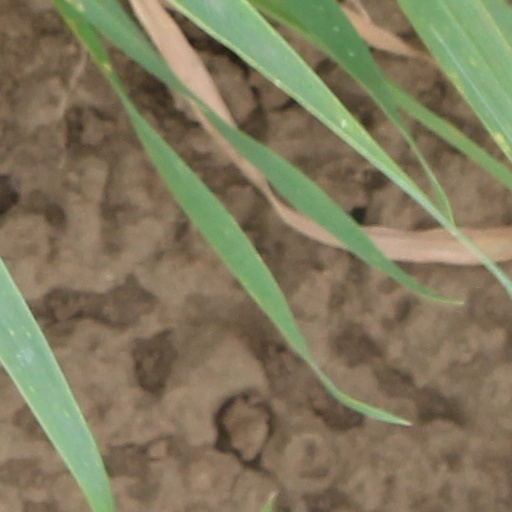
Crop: wheat